Gary, Indiana

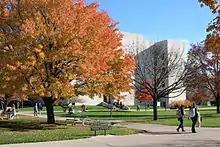
Indiana University Northwest

Aetna is located on Gary's far east side along the Dunes Highway. Aetna predates the city of Gary. This company town was founded in 1881 by the Aetna Powder Works, an explosives company. Their factory closed after the end of World War I.